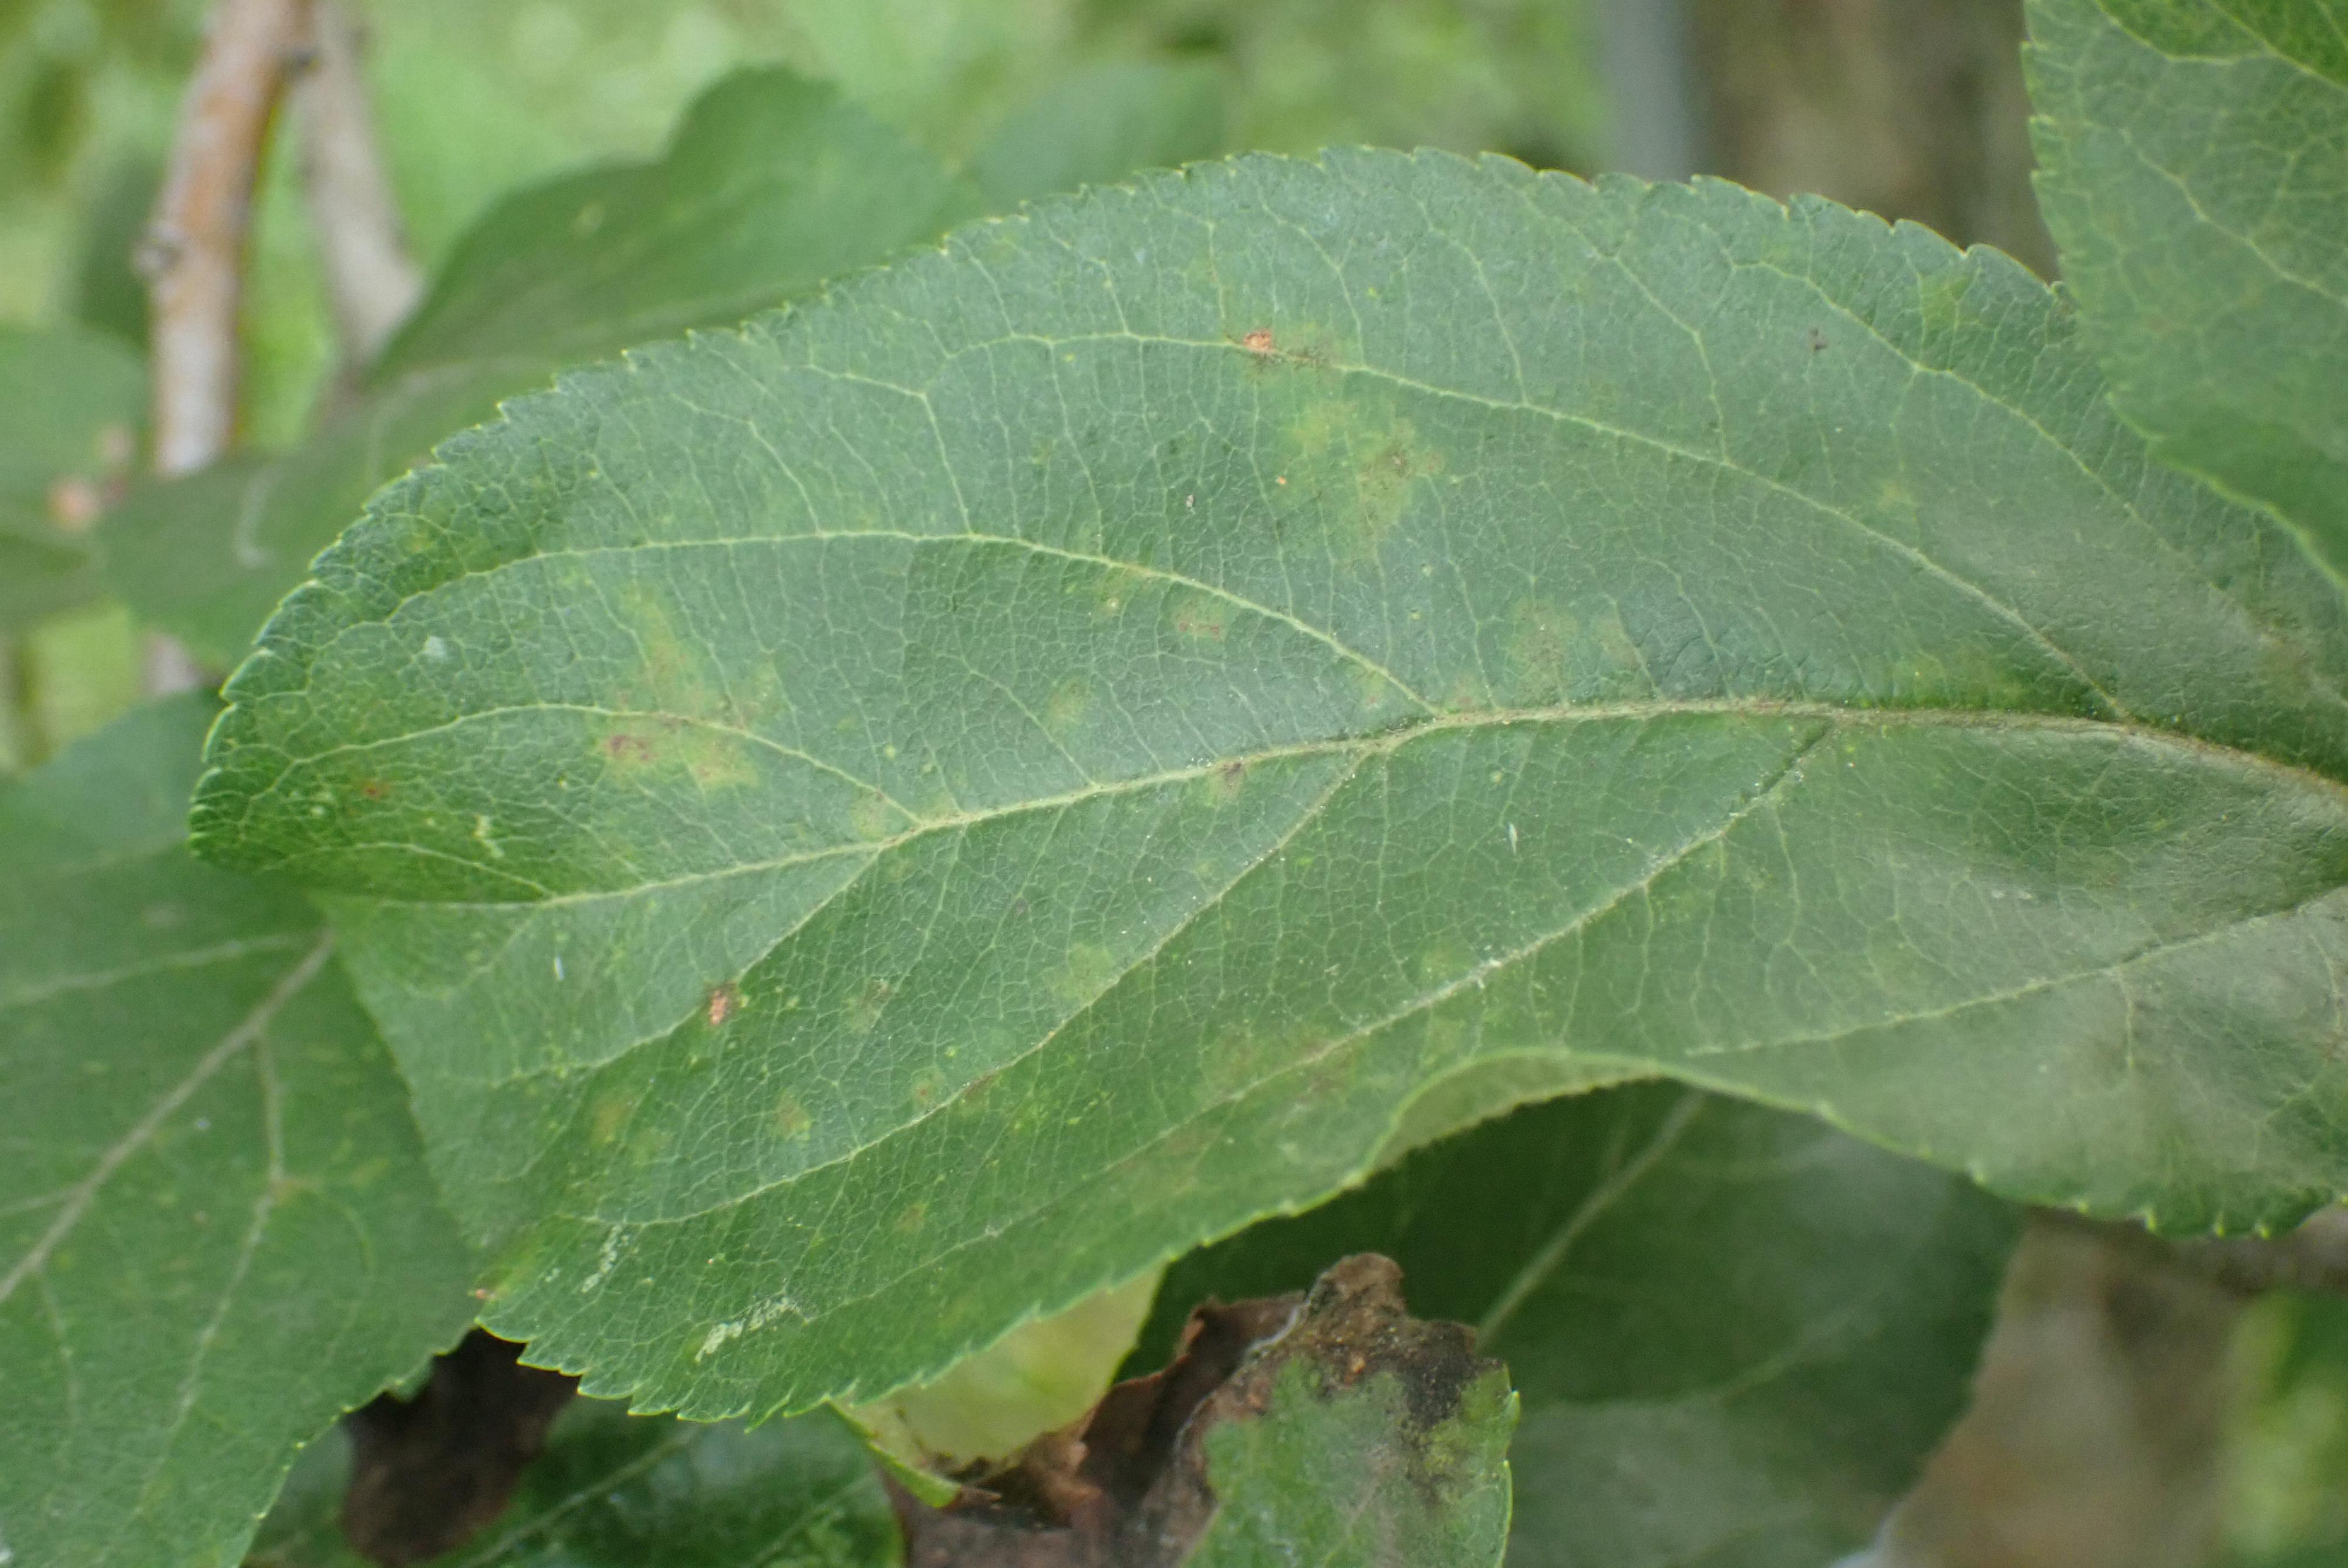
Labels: scab